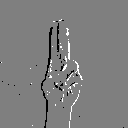
ASL letter: u